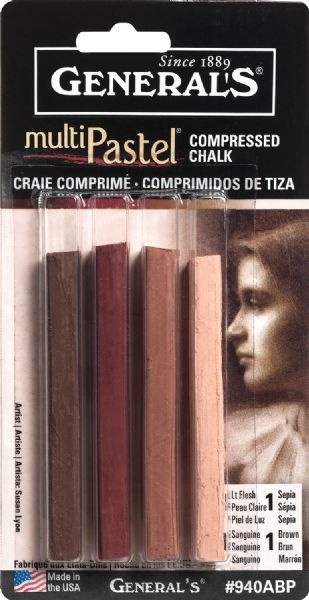
Compressed Multipastel Chalk Sticks
General s extra smooth, pure pigment compressed pastel sticks are ideal for fine art drawing. They can be used to create colorful, vibrant drawings or to add subtle color to charcoal or graphite drawings. They are oil-free, acid-free and can be blended with a paper wrapped stump or chamois.
Brand: SLS ARTS INC
Category: Office Supplies > Office Instruments > Writing & Drawing Instruments > Pastels > Hard Pastels